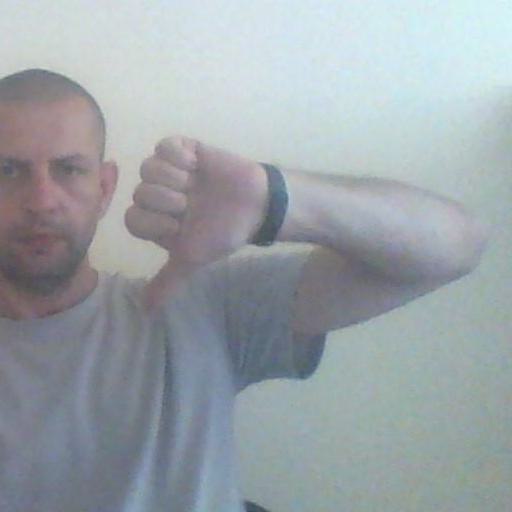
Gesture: dislike